Gongqing Forest Park

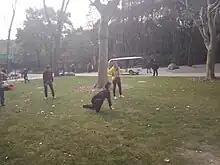
The lawn on Gongqing Forest Park

The northern part is the larger one and features most of the amusements and activities of the park i.e., rock climbing, horse riding, kart racing, toboggan ride and roller coasters etc.